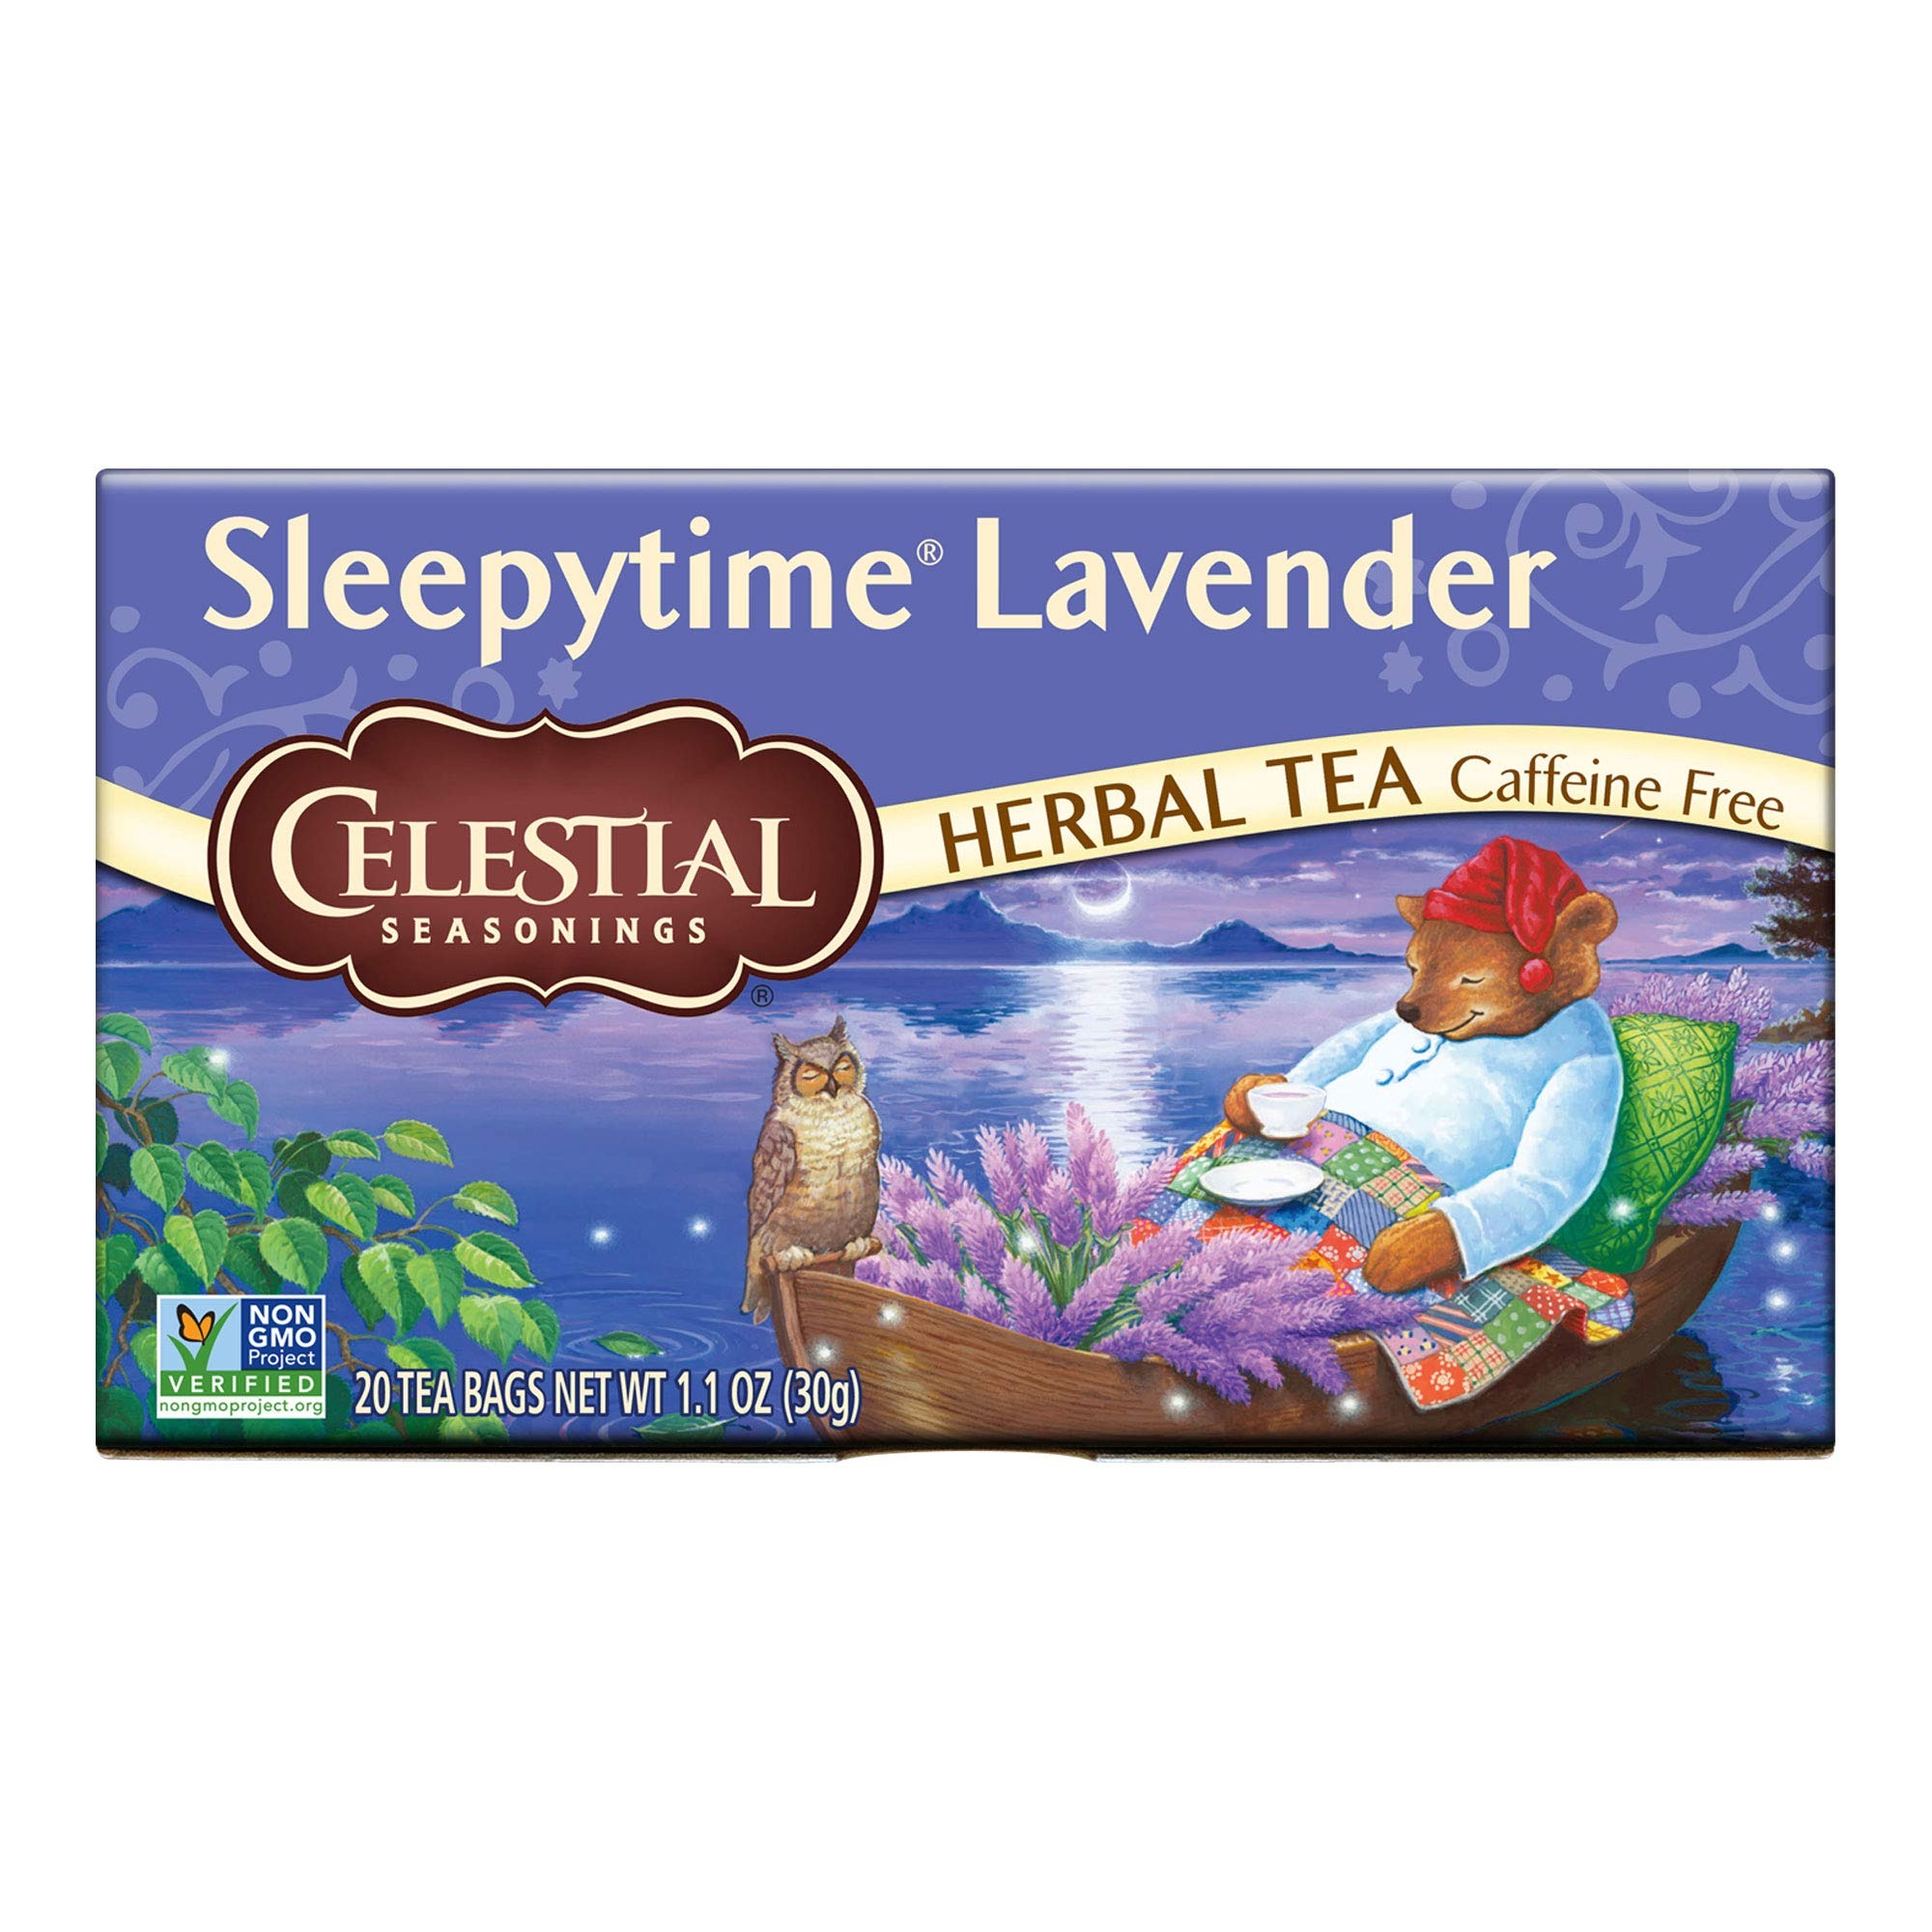
Item Name: Celestial Seasonings, Tea Herbal Sleepytime Lavender, 20 Count
Bullet Point 1: Product Type:Tea
Bullet Point 2: Item Package Dimension:6.604 cm L X8.305 cm W X13.893 cm H
Bullet Point 3: Item Package Weight:0.15 lbs
Bullet Point 4: Country Of Origin: United States
Value: 20.0
Unit: Count

Price: 6.93